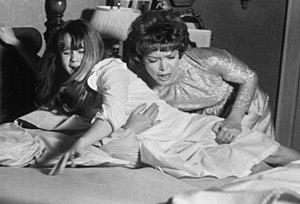
Le cinéma fantastique est un genre cinématographique regroupant des films faisant appel au surnaturel, à l'horreur, à l'insolite ou aux monstres. L’intrigue se fonde sur des éléments irrationnels, ou irréalistes. Le genre se caractérise par sa grande diversité : il regroupe des œuvres inspirées du merveilleux, des films d'horreur faisant appel à l'épouvante, au cauchemar, à la folie. Bien que représentant un genre à part entière, le cinéma de science-fiction se rattache au fantastique en mettant en scène des faits considérés comme impossibles, et qui s'accompagnent pour certains d'entre eux, d'horreur et d'épouvante. Le cinéma fantastique tire son origine de la littérature du même genre, et commence par adapter les œuvres classiques comme Frankenstein ou le Prométhée moderne ou Dracula.